Huehuetenango Department

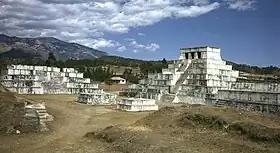
The Maya ruins of Zaculeu, near Huehuetenango city

The area had been occupied by the Maya civilization since at least the Mesoamerican Early Classic Period. At the time of the Spanish Conquest, the Maya city of Zaculeu was the initial focus of Spanish attention in the region that would later become the department of Huehuetenango. The city was defended by the Mam king Kayb'il B'alam; in 1525 it was attacked by Gonzalo de Alvarado y Chávez, cousin of Conquistador Pedro de Alvarado. After a siege lasting several months the Mam were reduced to starvation and Kayb'il B'alam finally surrendered the city to the Spanish.